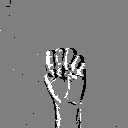
ASL letter: m